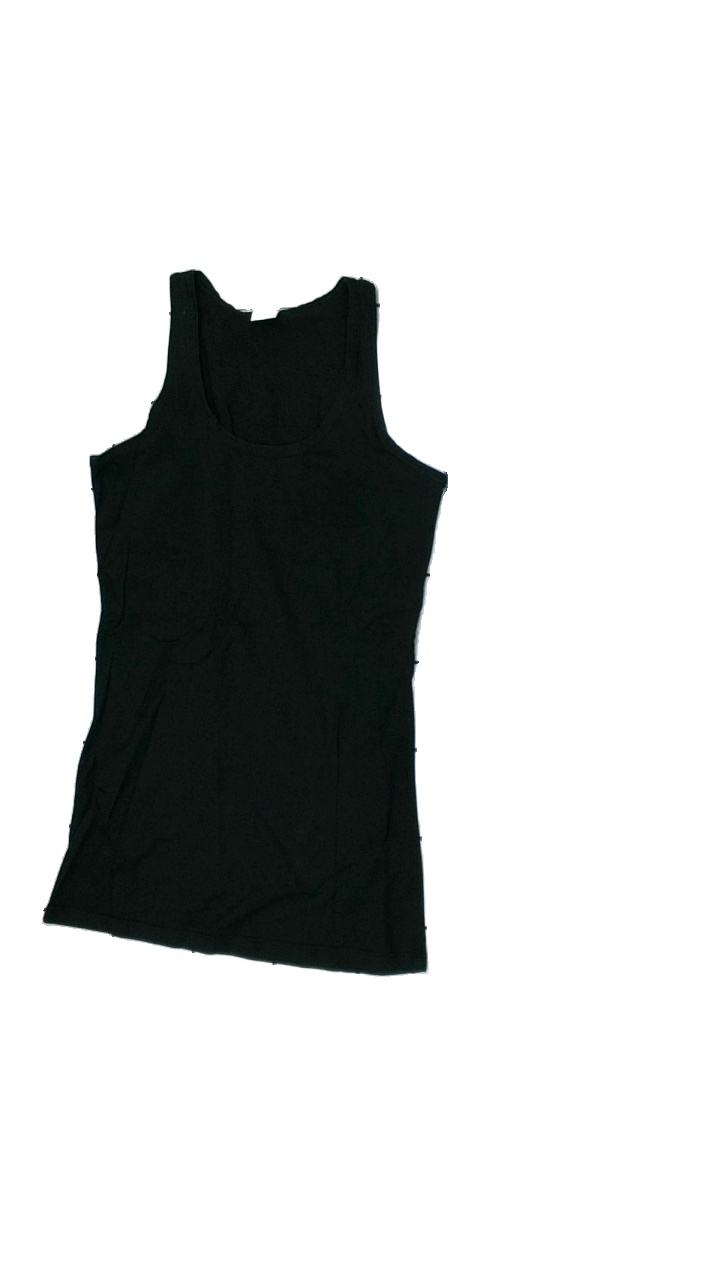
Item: Tank Top (Ladies)
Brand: Gina Tricot
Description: svart linne
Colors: Black
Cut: Regular
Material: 100% cotton
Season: Summer
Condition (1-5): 5
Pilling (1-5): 5
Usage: Reuse
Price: <50